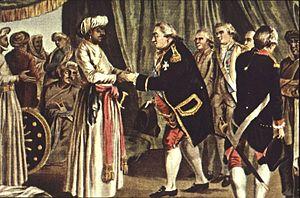
Jean Baptiste Morret: Rencontre de Pierre-André de Suffren de Saint (1729-1788) avec Haidar Ali (1728-1782), gravure, France.&#91
Plusieurs alliances franco-indiennes ont été passées entre la France et les régimes indiens entre le XVIIIᵉ siècle et l'accession au trône de Napoléon. À la suite des alliances de Dupleix, une alliance formelle a été passée entre la France de Louis XVI au cours de la fin du XVIIIᵉ siècle en vue d'évincer la Grande-Bretagne du sous-continent indien. Plus tard, de nombreuses propositions d'alliance ont été faites par le sultan indien Tipû Sâhib, conduisant à l'envoi d'une flotte française de bénévoles pour l'aider, et même à une tentative, par Napoléon, de faire une jonction avec l'Inde, grâce à la campagne de 1798 en Égypte, et plus tard via les efforts diplomatiques en vue d'obtenir le soutien de l'Empire ottoman et de la Perse pour une offensive terrestre vers l'Inde.
L'histoire de la marine française de 1715 à 1789 confirme que la Marine française est désormais une force permanente après le difficile enracinement du XVIIᵉ siècle. Réduite à peu de chose en 1715, la Marine royale se reconstruit lentement dans les années 1720-1740 et se montre même très innovante pour tenter de compenser la supériorité de la Royal Navy issue des dernières guerres louis-quatorziennes. Louis XV, qui reprend la politique de paix avec l’Angleterre héritée de la période de la Régence, n’accorde pas à sa flotte la totalité des crédits que lui demandent régulièrement ses ministres ce qui fait plafonner le nombre de vaisseaux, maintient un déficit en frégates et limite souvent à peu de chose l’entraînement à la mer.
L'alliance franco-américaine fait référence à l'alliance de 1778 entre la France de Louis XVI et les États-Unis, pendant la guerre d'indépendance des États-Unis.
Haidar Alî est le dirigeant de facto, puis ultan du royaume de Mysore en Inde du Sud de 1761 à sa mort.
L'escadre de Suffren dans l'océan Indien a pour mission de porter secours aux Hollandais à la suite de la déclaration de guerre de l'Angleterre aux Provinces-Unies en décembre 1780. En effet, le soutien de l'Espagne à la France n'apporte pas les résultats escomptés mais permet de trouver un nouvel allié. Cependant, si les Provinces-Unies peuvent combattre sur les eaux européennes, face aux vaisseaux anglais sur les océans lointains, ils ne peuvent résister seuls. Suffren à 51 ans prend le commandement de sa première escadre après trois années dans le conflit américain, sa réputation de marin combatif est maintenant établie. Il appareille de Brest pour l'Île-de-France le 22 mars 1781. Il fait escale en juillet 1781 à False Bay près de la ville du Cap après une première confrontation avec la flotte anglaise à Porto Praya en avril 1781.